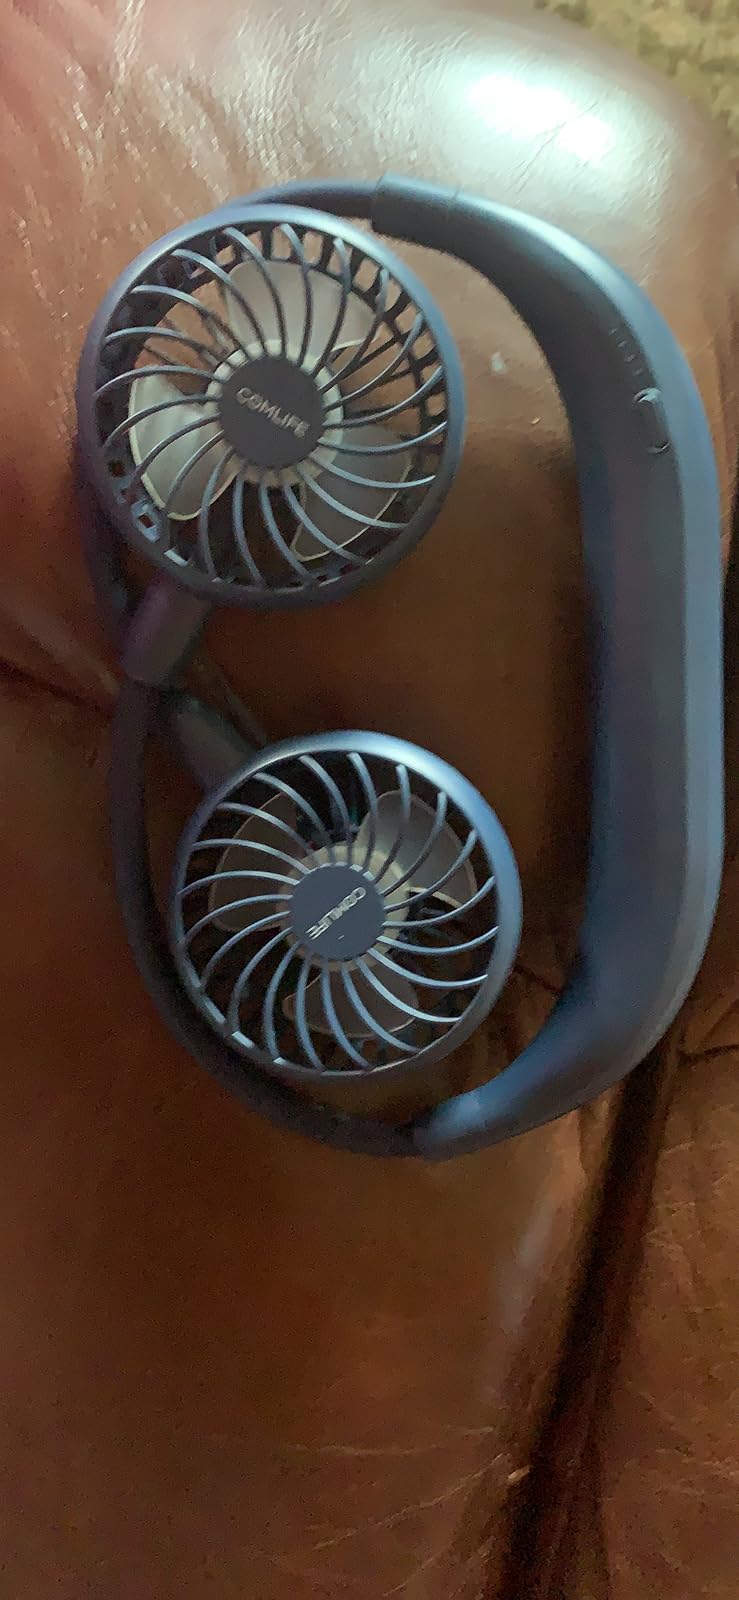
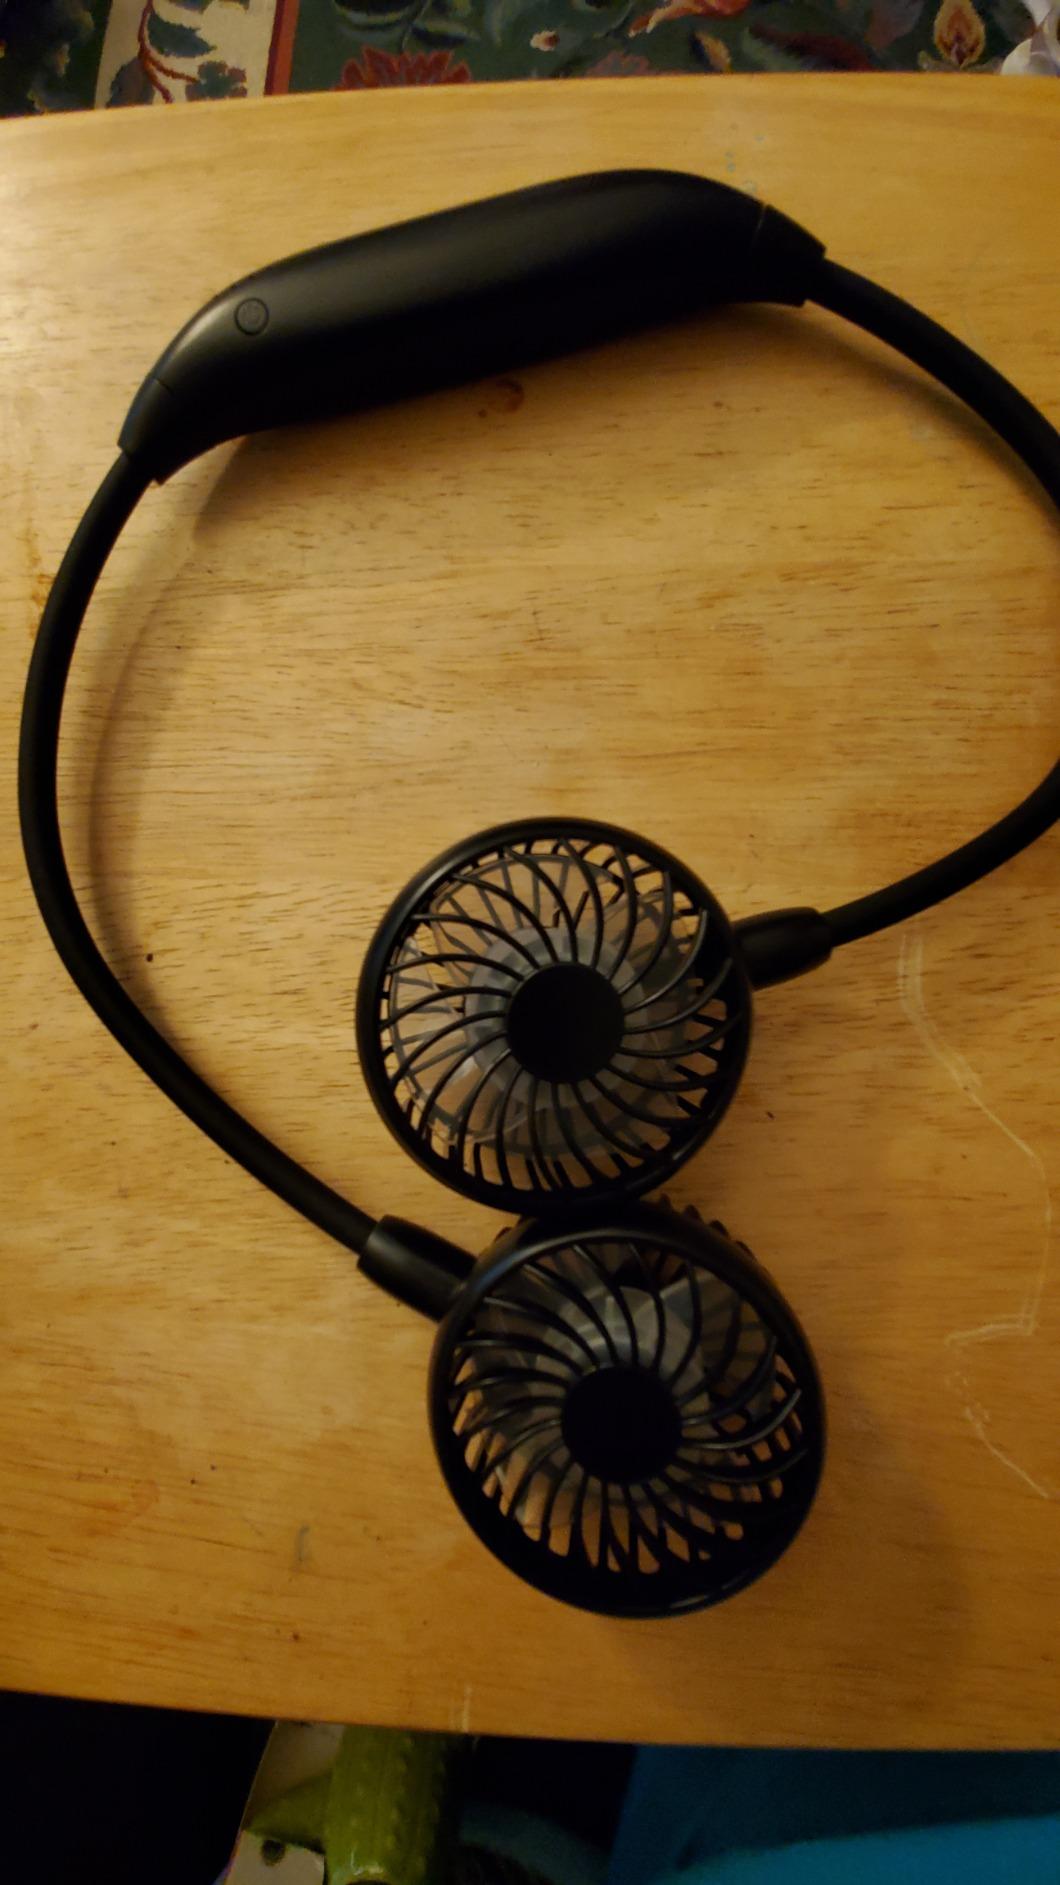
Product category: fan
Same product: no